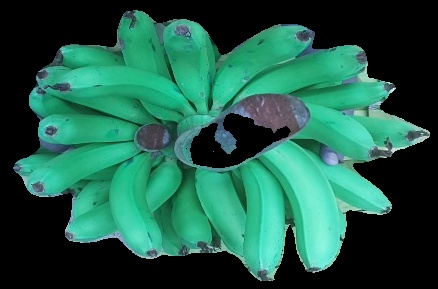
Variety: pachbale
Grade: grade3